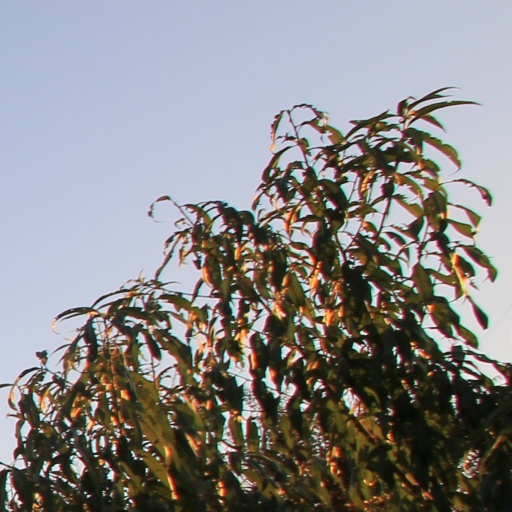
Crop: grape